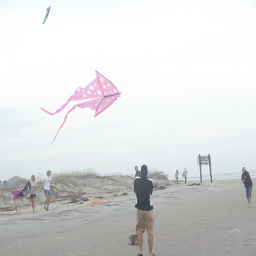
People flying kites, with a large pink kite at the forefront.
some people on a beach flying their kites
A man flying a kite on the beach next to other people.
A man flying a pink kite on the beach.
people on a beach flying kites and having fun